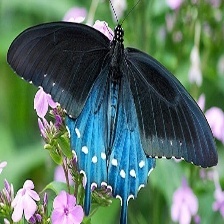
Species: PIPEVINE SWALLOW